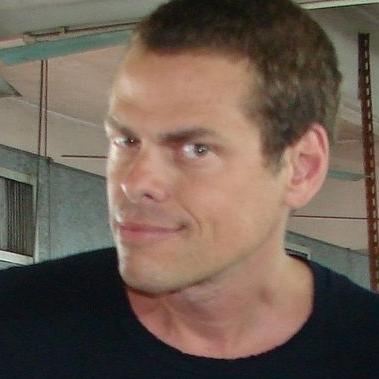
Age: 44